People's Power Party (Singapore)

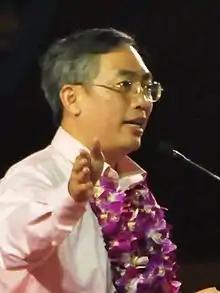
Goh Meng Seng in 2011

The PPP was formed by politician Goh Meng Seng on 16 July 2015 just a few months prior to the election held that year. He advocated a governance system based on Sun Yat-sen's principles of the Separation of Five Powers. Goh had previously served as a member of the Worker's Party (WP) and National Solidarity Party (NSP), in 2006 and 2011, respectively. In the aftermath of the 2011 election, Goh resigned from NSP's Secretary General position, and relinquished his party membership.